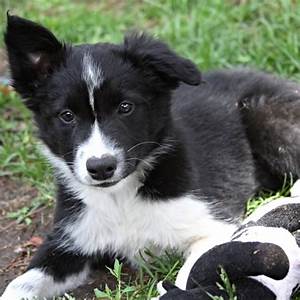
Label: dog